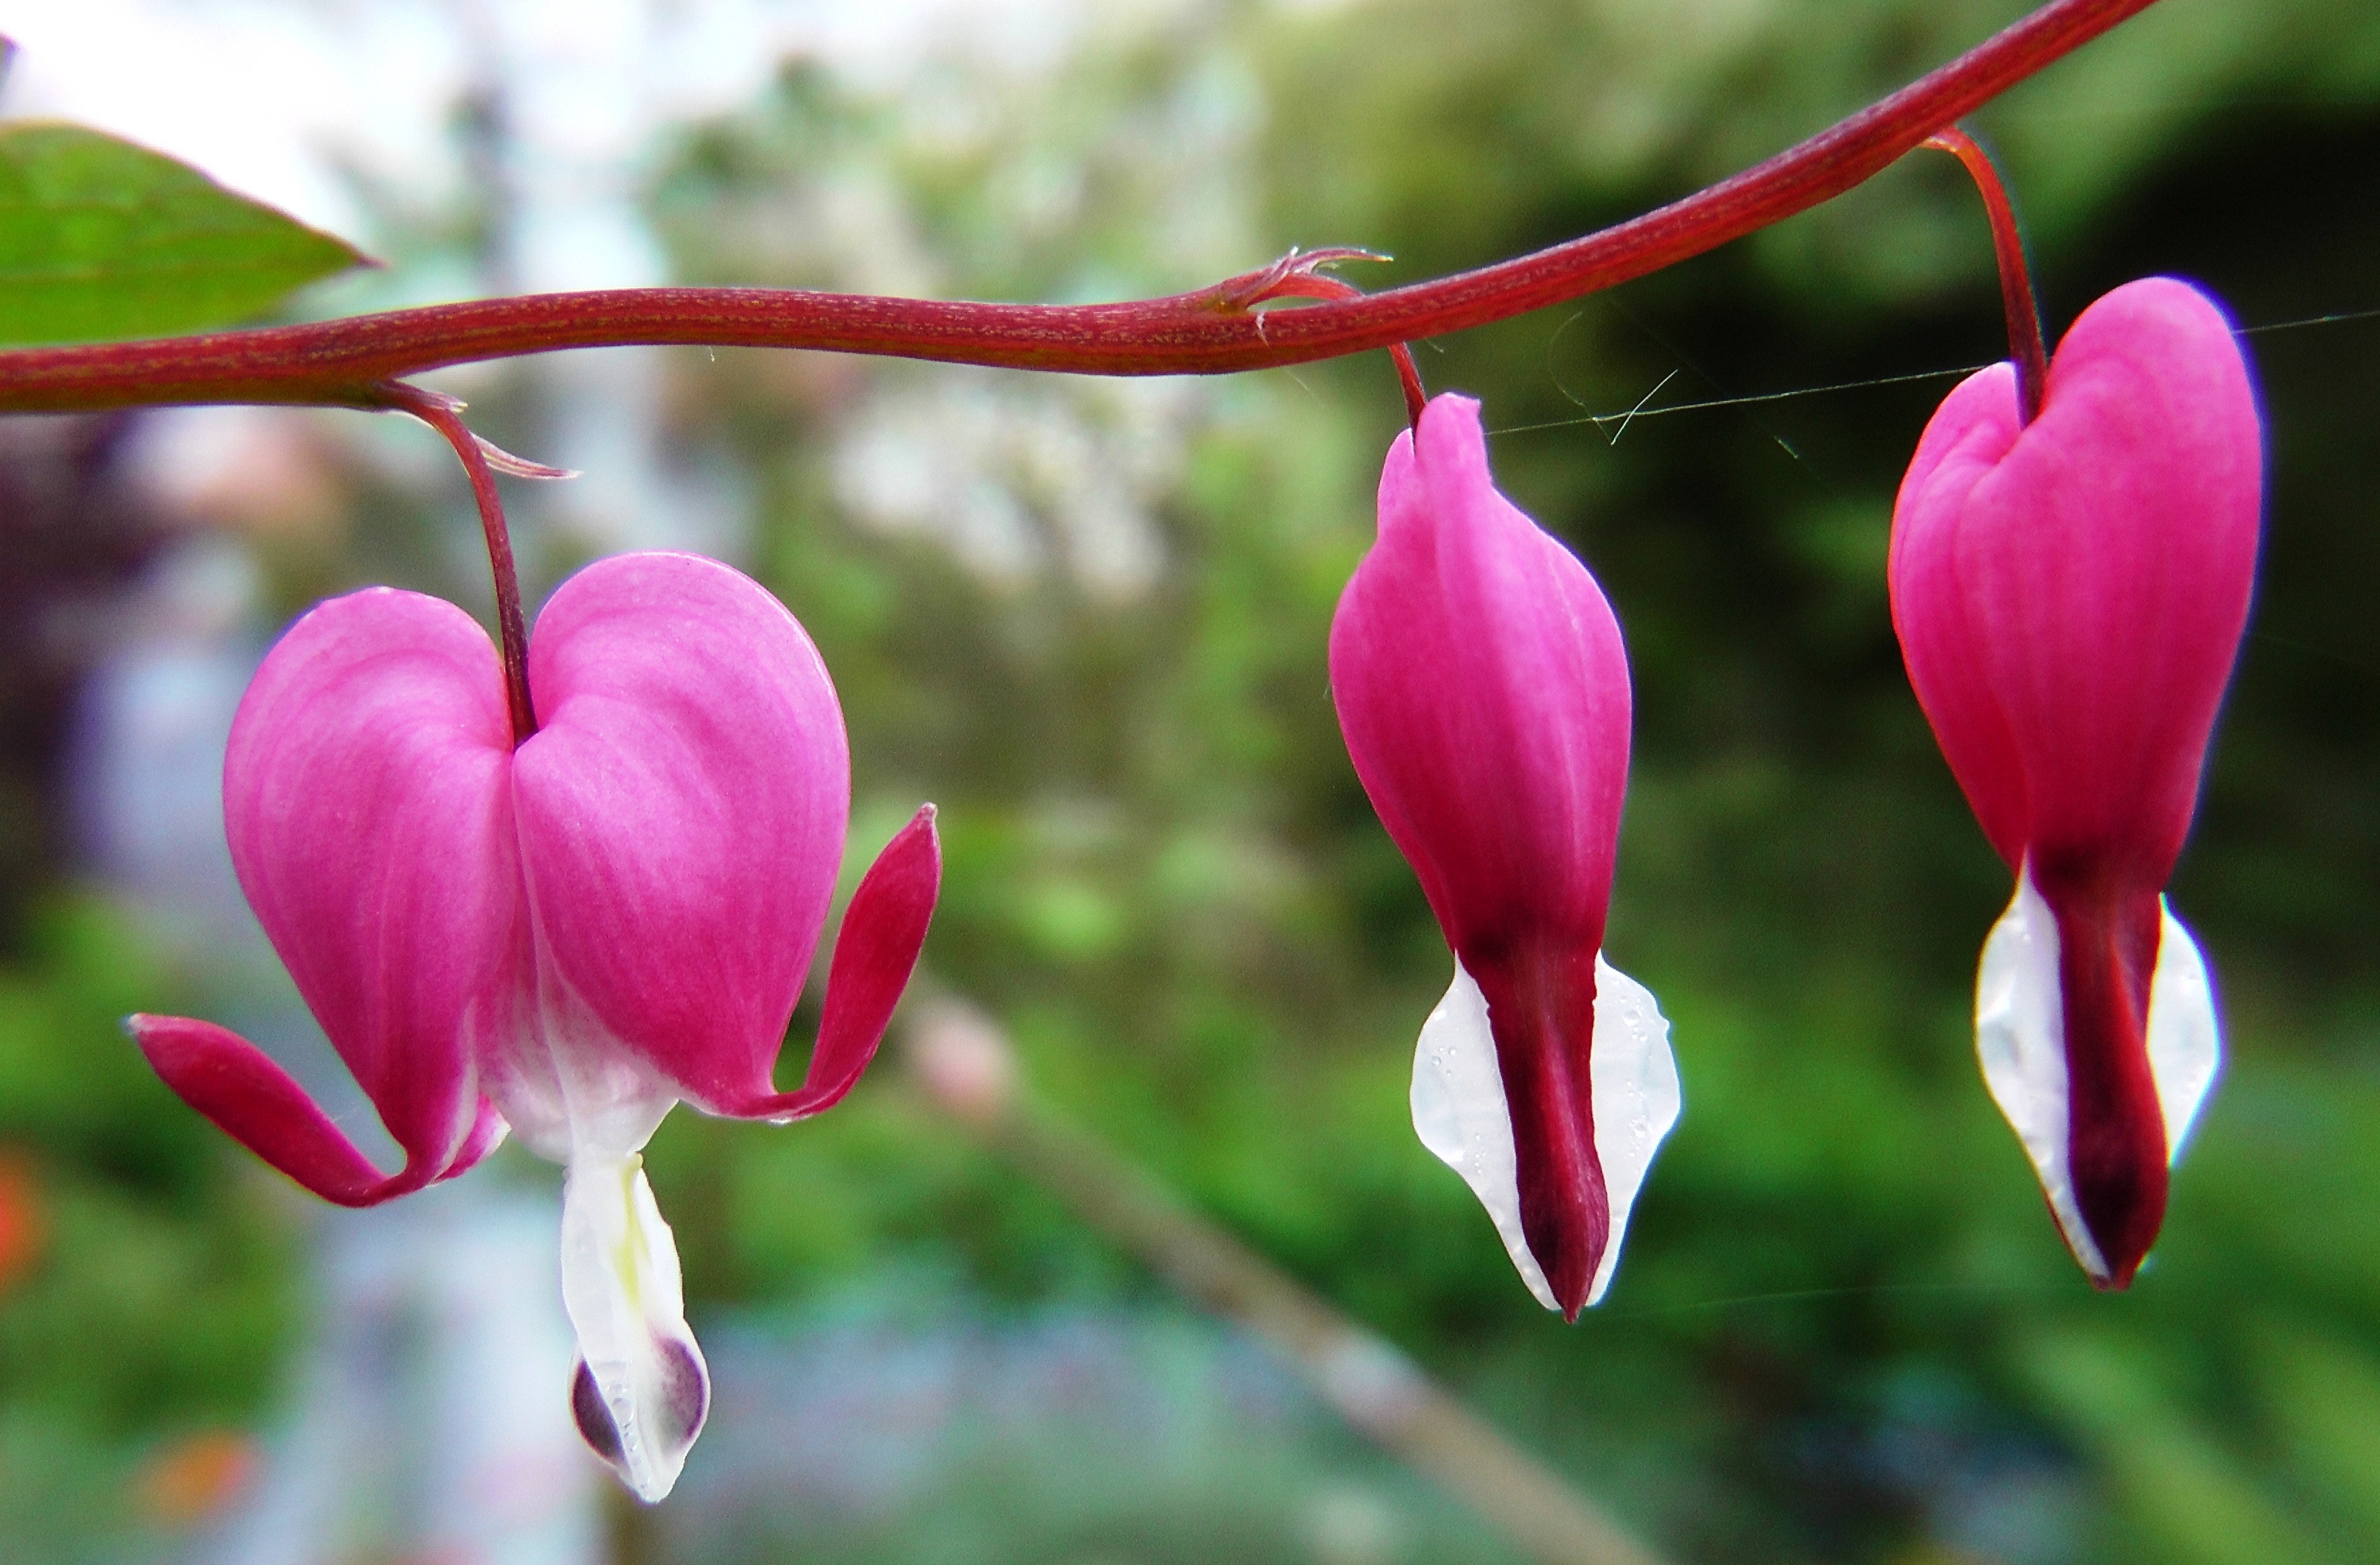
blossom, plant, flower, petal, botany, pink, flora, macro photography, flowering plant, watery heart, plant stem, land plant